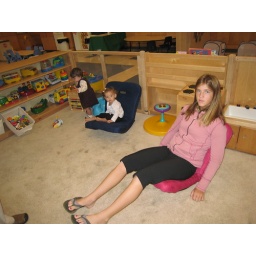
Sophie in the big girl chair